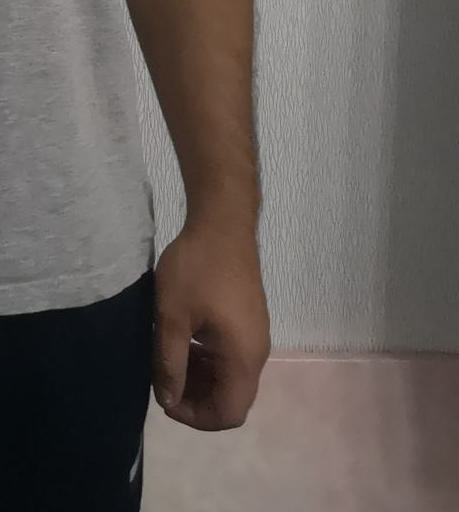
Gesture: no_gesture